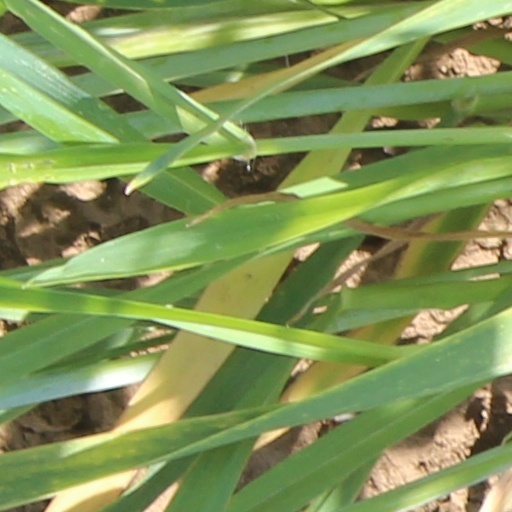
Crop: wheat